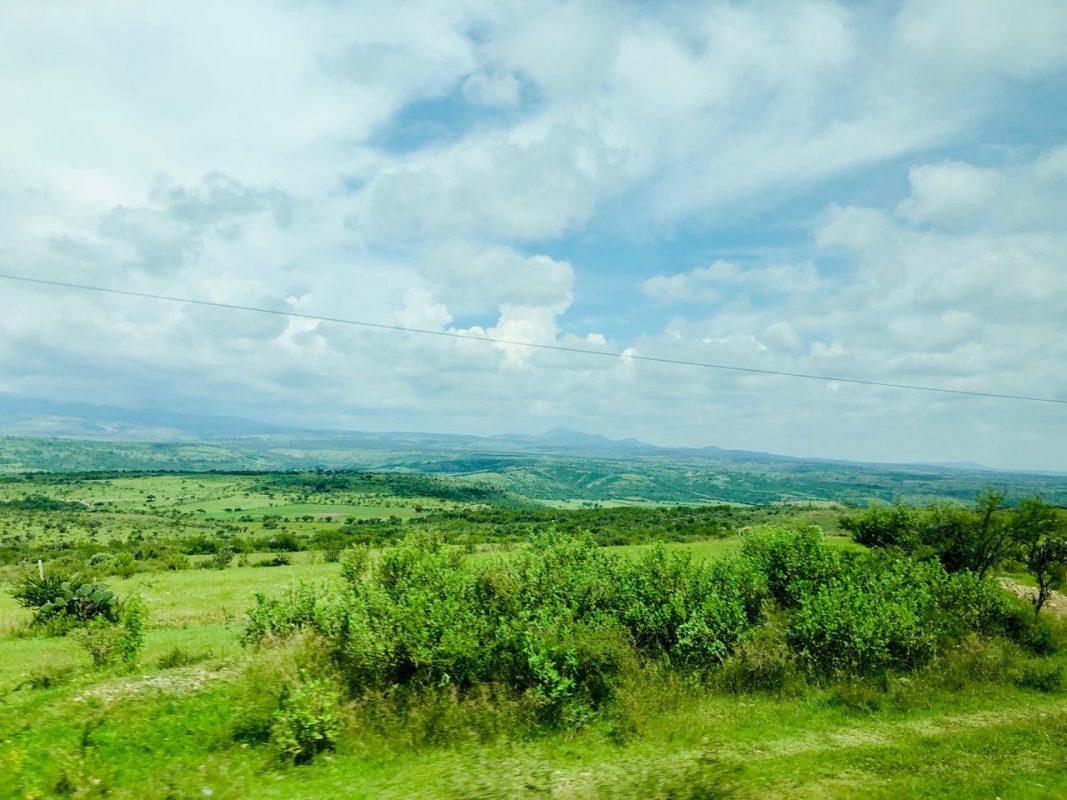
Mandhari mazuri ya uoto wa asili wenye ukijani uliokolea, huku kukiwa na anga lenye rangi ya bluu, linalopendezesha zaidi mandhari hiyo na kufanya iwe ang'aavu na yenye muonekano mzuri.